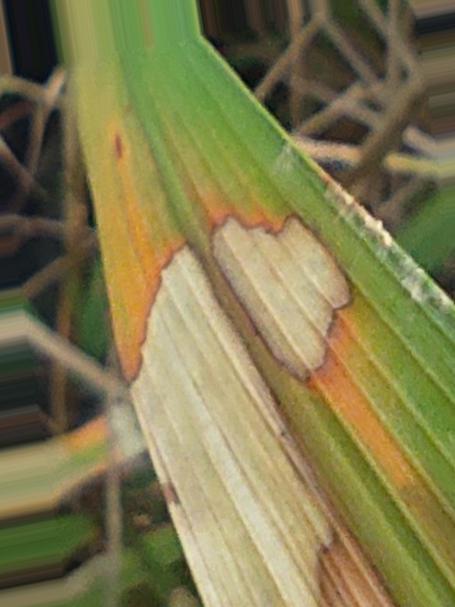
Nhãn: Bệnh Đốm Vằn ( Khô vằn ) ( Sheath Blight )